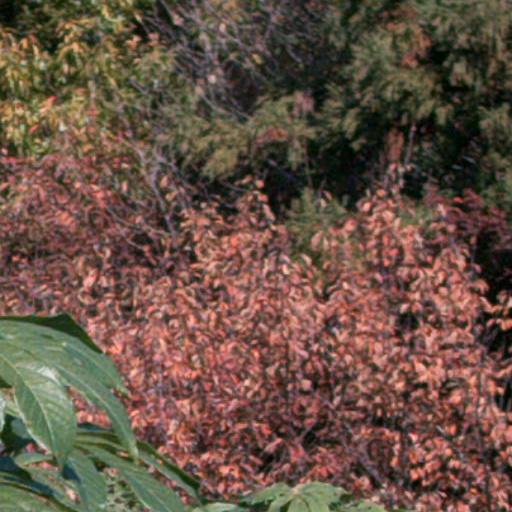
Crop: cassava